Oscar Performance

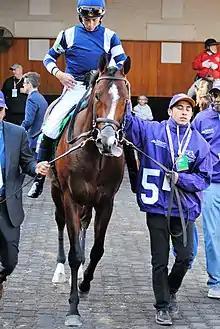
Oscar Performance at the 2018 Breeders' Cup

Oscar Performance made his next step on August 11 in the Arlington Million, going off as the 2-1 favorite. He broke slowly and settled into third place during the early running. Around the far turn, he was bumped by Robert Bruce, the eventual race winner, then recovered his stride and started to make up ground. However, he slowed during the stretch drive after taking a bad step and was pulled up by Ortiz. He walked into the track ambulance without evident distress and subsequently checked out sound.